William Kirkcaldy of Grange

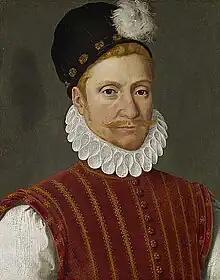
Kirkcaldy of Grange, 1555–56, by François Clouet.

Sir William Kirkcaldy of Grange (c. 1520 –3 August 1573) was a Scottish politician and soldier who fought for the Scottish Reformation. He ended his career holding Edinburgh castle on behalf of Mary, Queen of Scots and was hanged at the conclusion of a long siege.